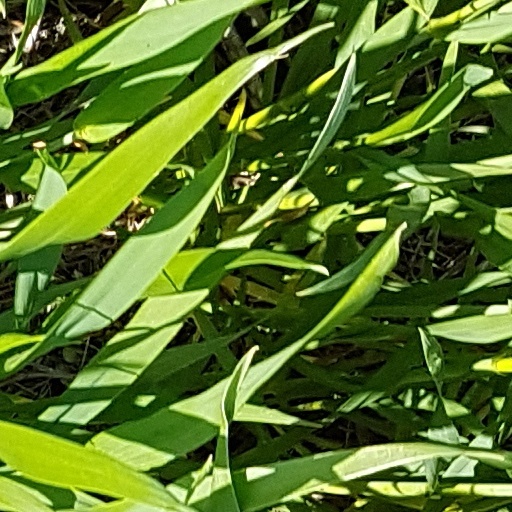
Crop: wheat